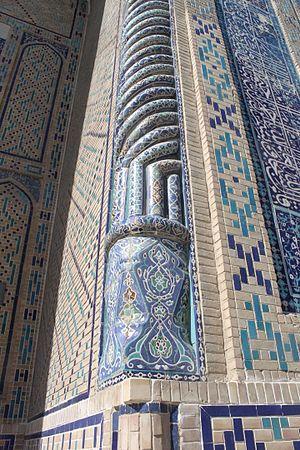
Détail du portail d'entrée de la madrasa Ulugh Beg
Boukhara est une ville d'Ouzbékistan, située au centre-sud du pays. C'est la capitale de la province de Boukhara. Ses habitants sont les Boukhariotes.